The Beatles: Rock Band

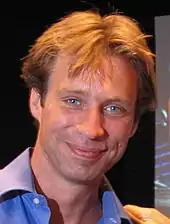
A headshot of Giles Martin smiling.

Preparing the Beatles' songs for "Rock Band" was a significant technical challenge for Harmonix. The band's earlier songs, recorded on two-track and four-track equipment, needed to be reworked into a multitrack format that is essential in providing feedback to players. Each of the game's four instrument parts need to have their own "stems"—for example, when a player misplays a note from the guitar track, the guitar audio for the song will be temporarily quieted, leaving the other instruments' audio unaffected. Such isolated tracks were not available through the new 2009 remasters, so the team started with the original master recordings.